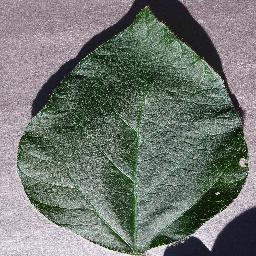
Label: Soybean___healthy